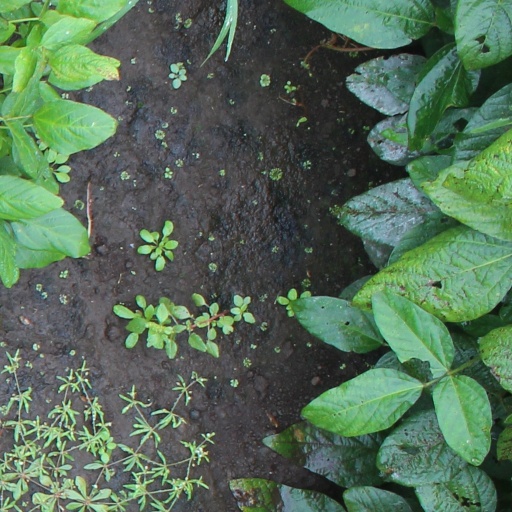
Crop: soybean